Ernest L. Massad

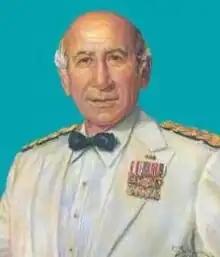
Ernest L. "Iron Mike" Massad

Ernest Louis "Iron Mike" Massad (December 25, 1908 — February 20, 1993) was a college football star, major general of the U.S. Army, and successful oilman.